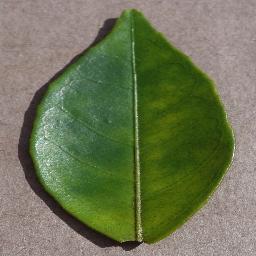
Label: Orange___Haunglongbing_(Citrus_greening)